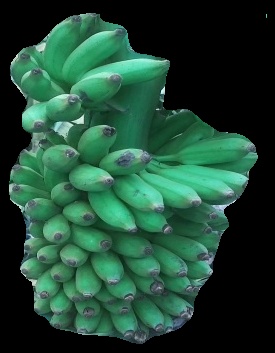
Variety: elakki-bale
Grade: grade1